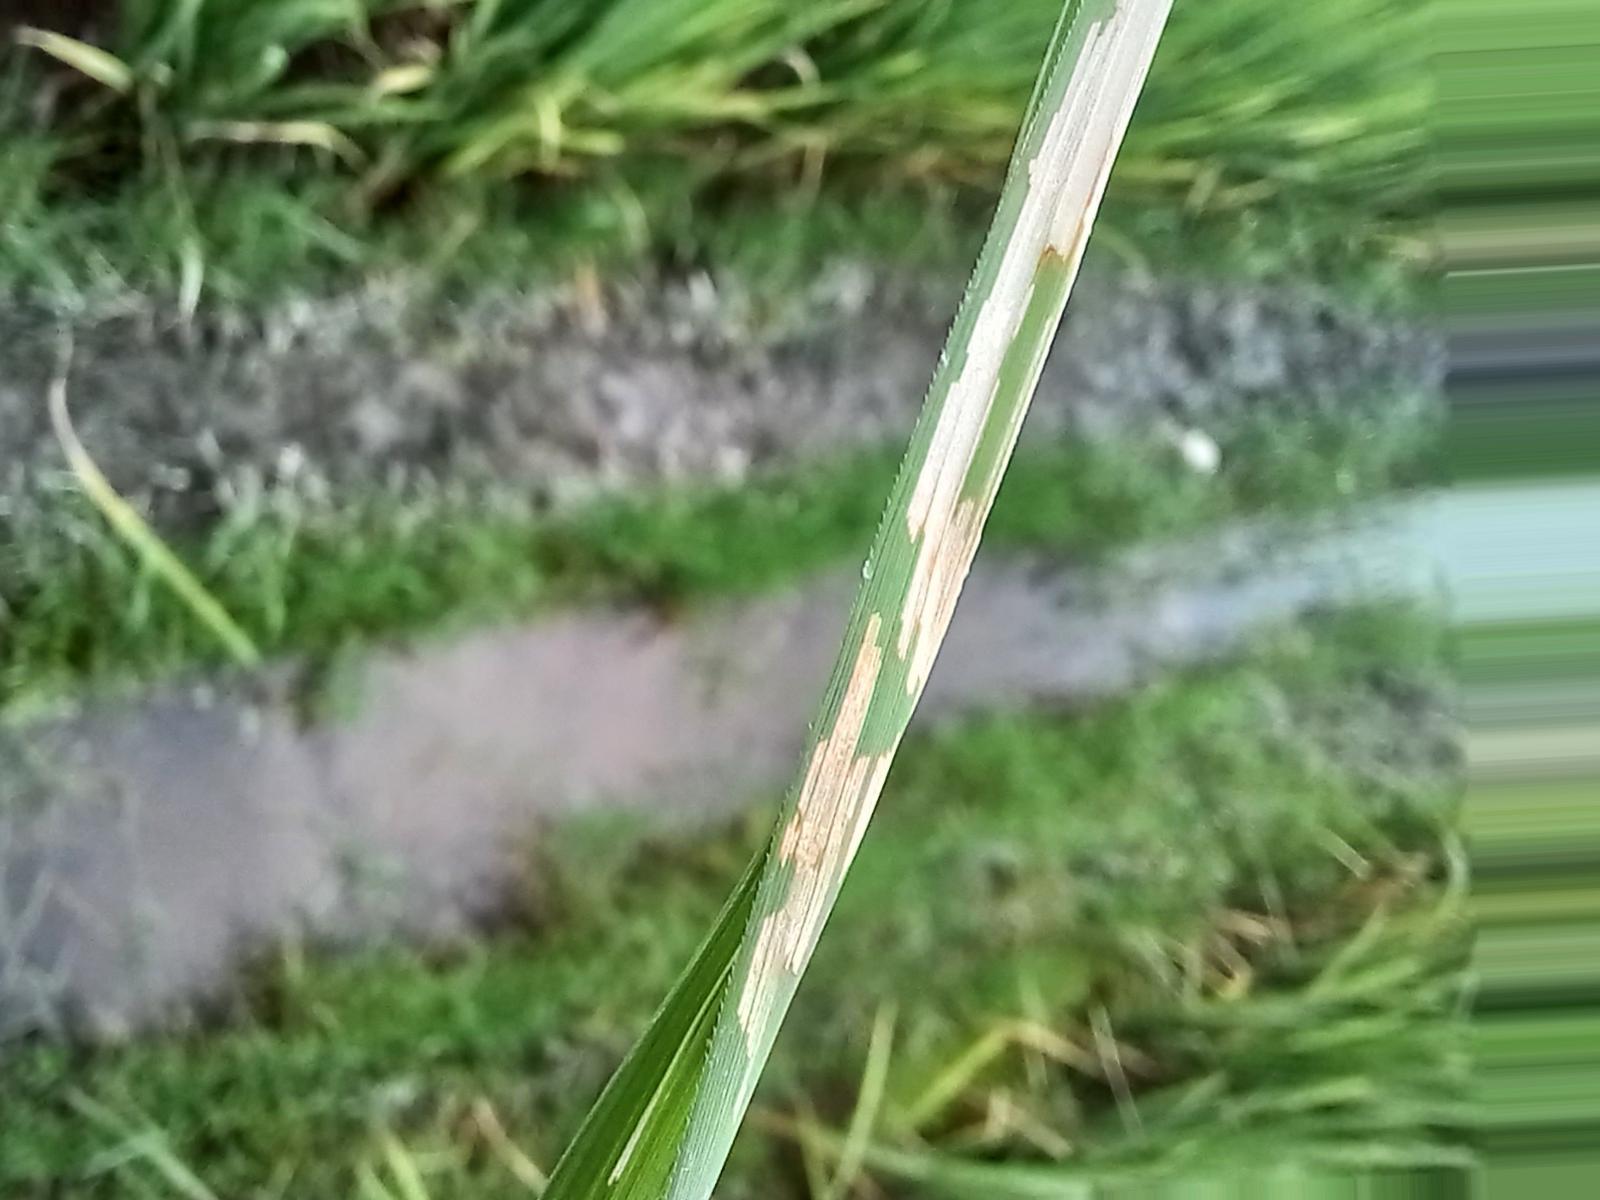
Nhãn: Sâu gai ( Hispa )